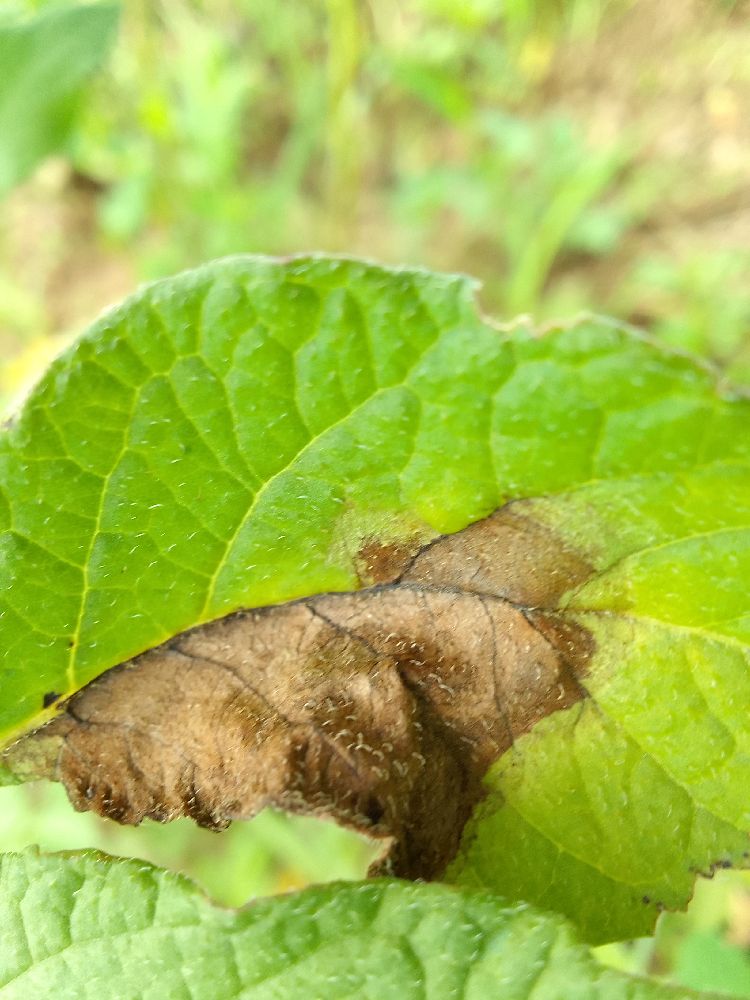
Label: Late blight